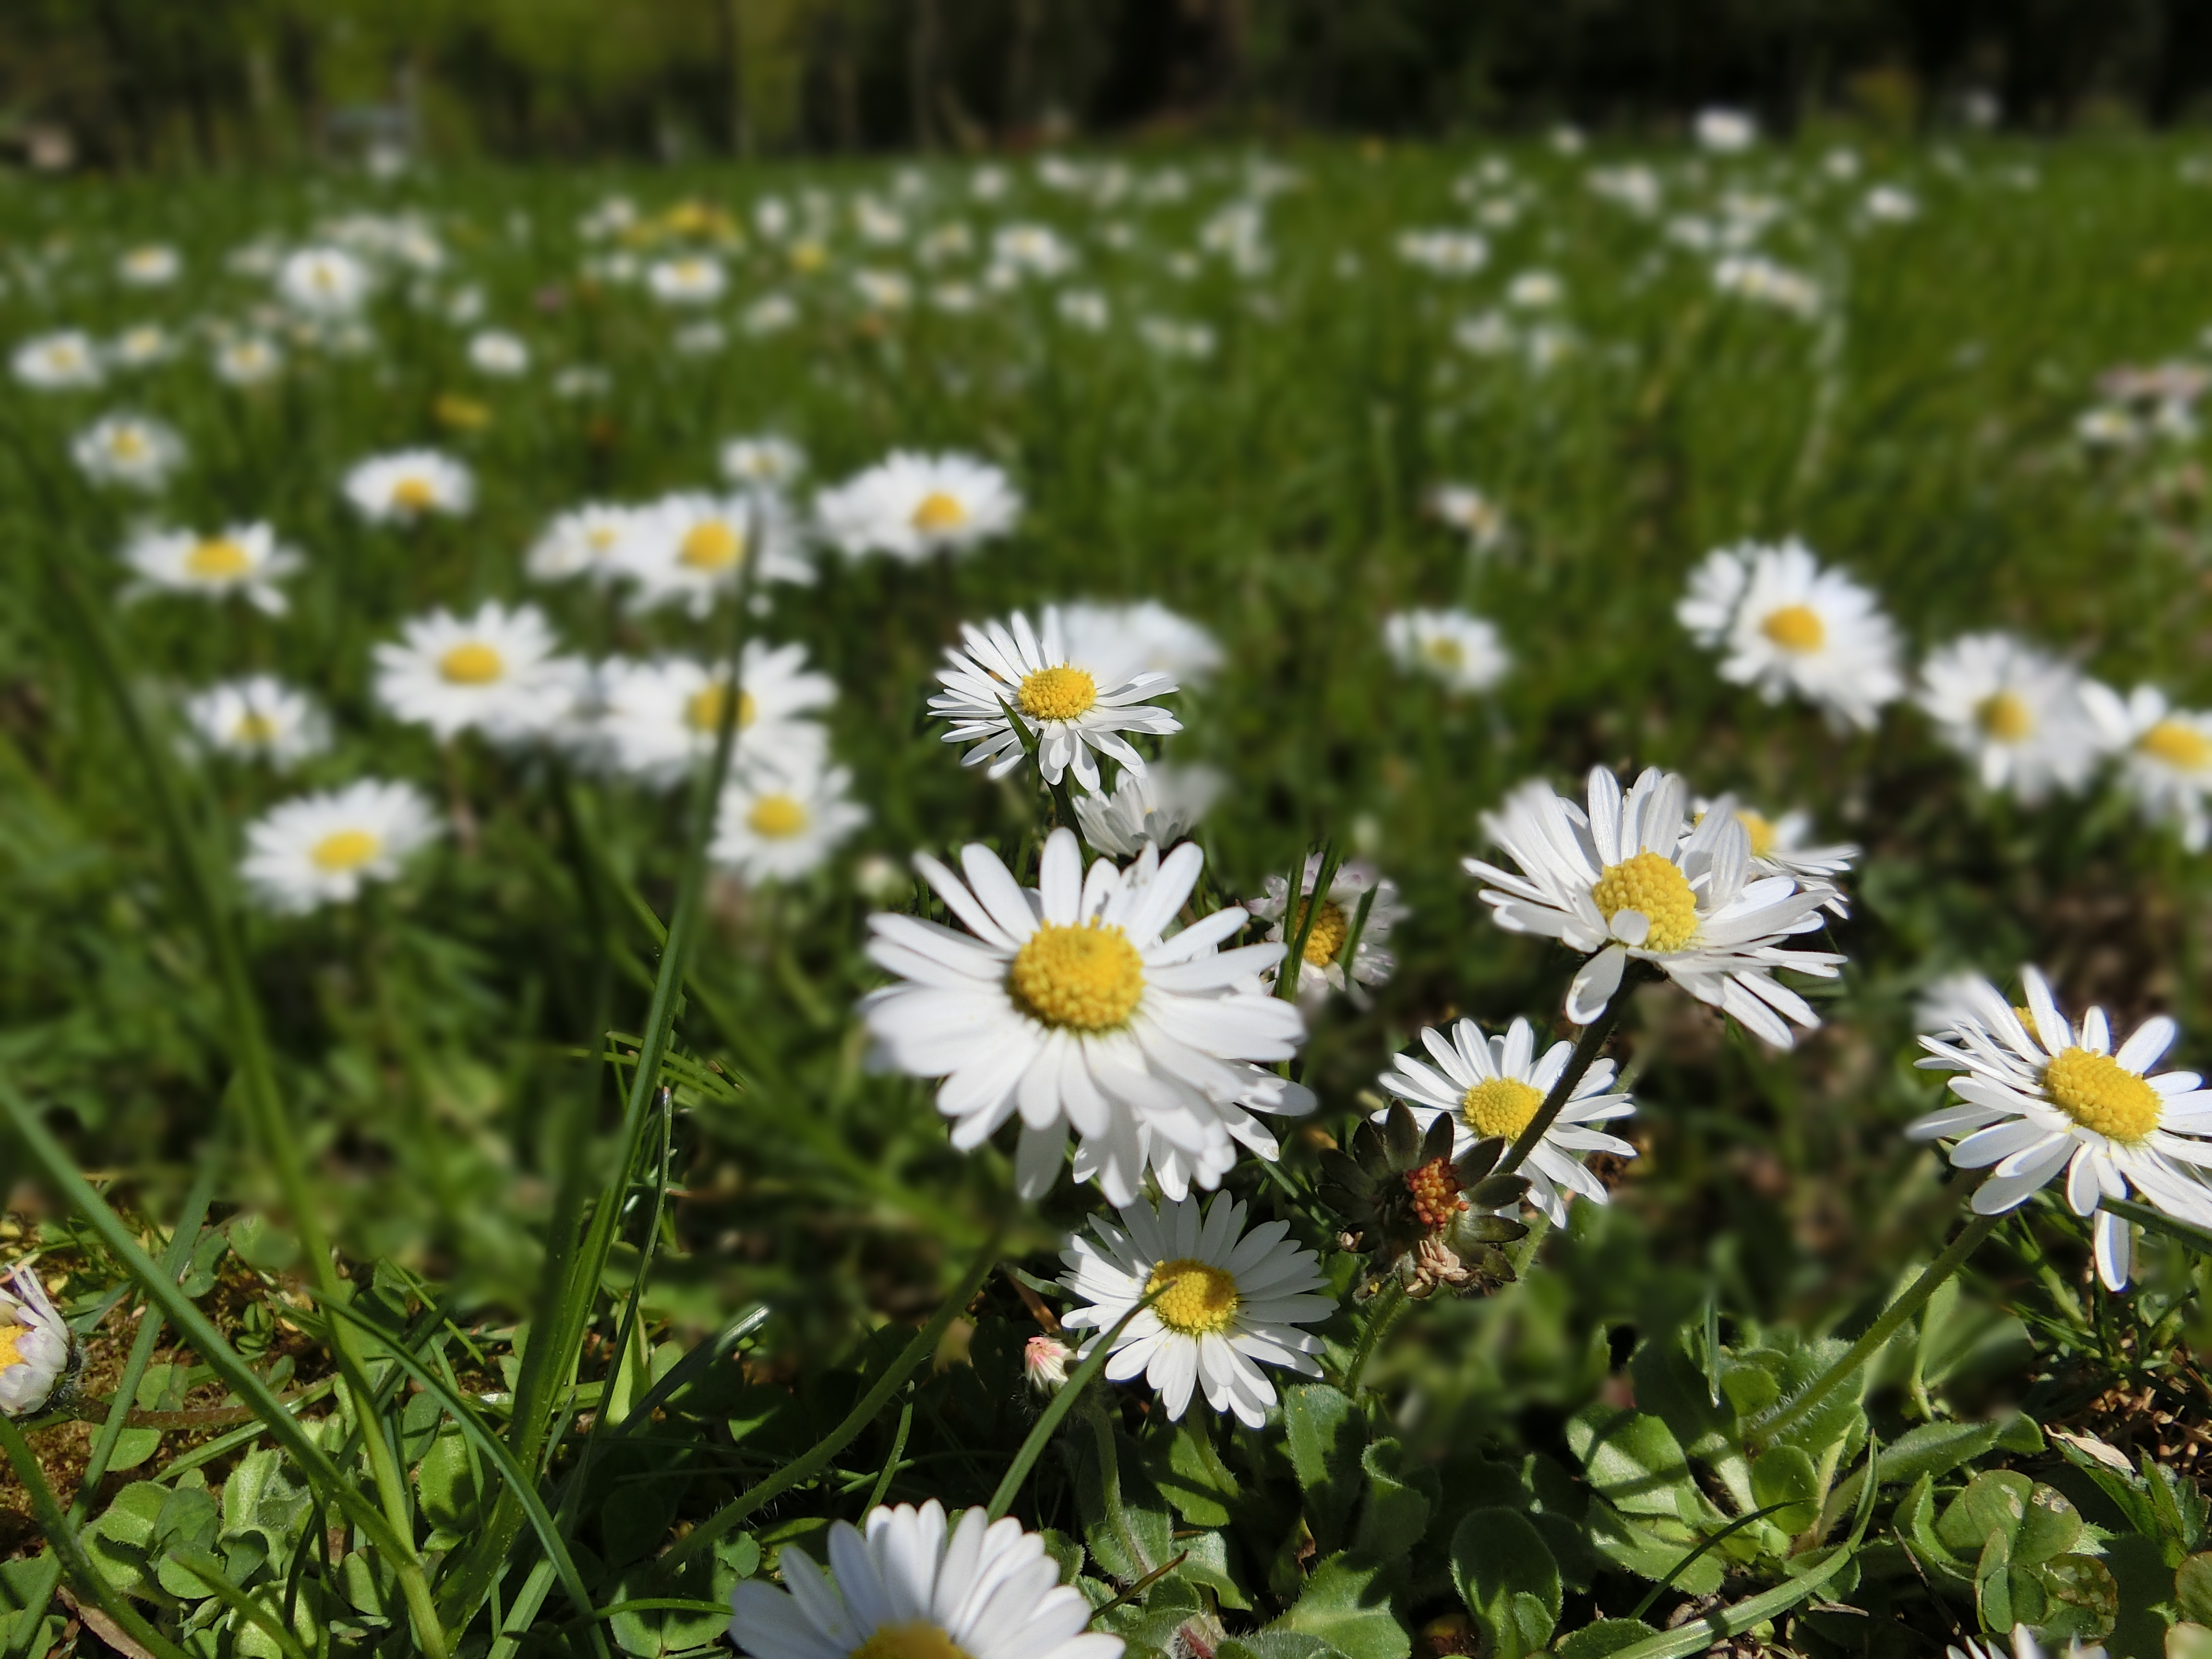
grass, plant, field, lawn, meadow, prairie, flower, daisy, herb, botany, flora, wildflower, flowers, flowering plant, daisy family, oxeye daisy, annual plant, land plant, chamaemelum nobile, marguerite daisy, tanacetum parthenium